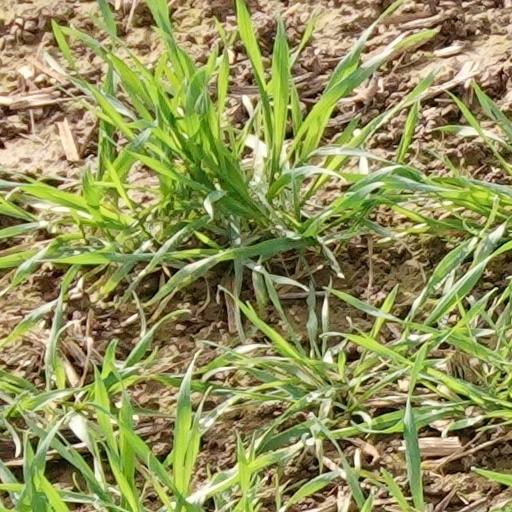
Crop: wheat